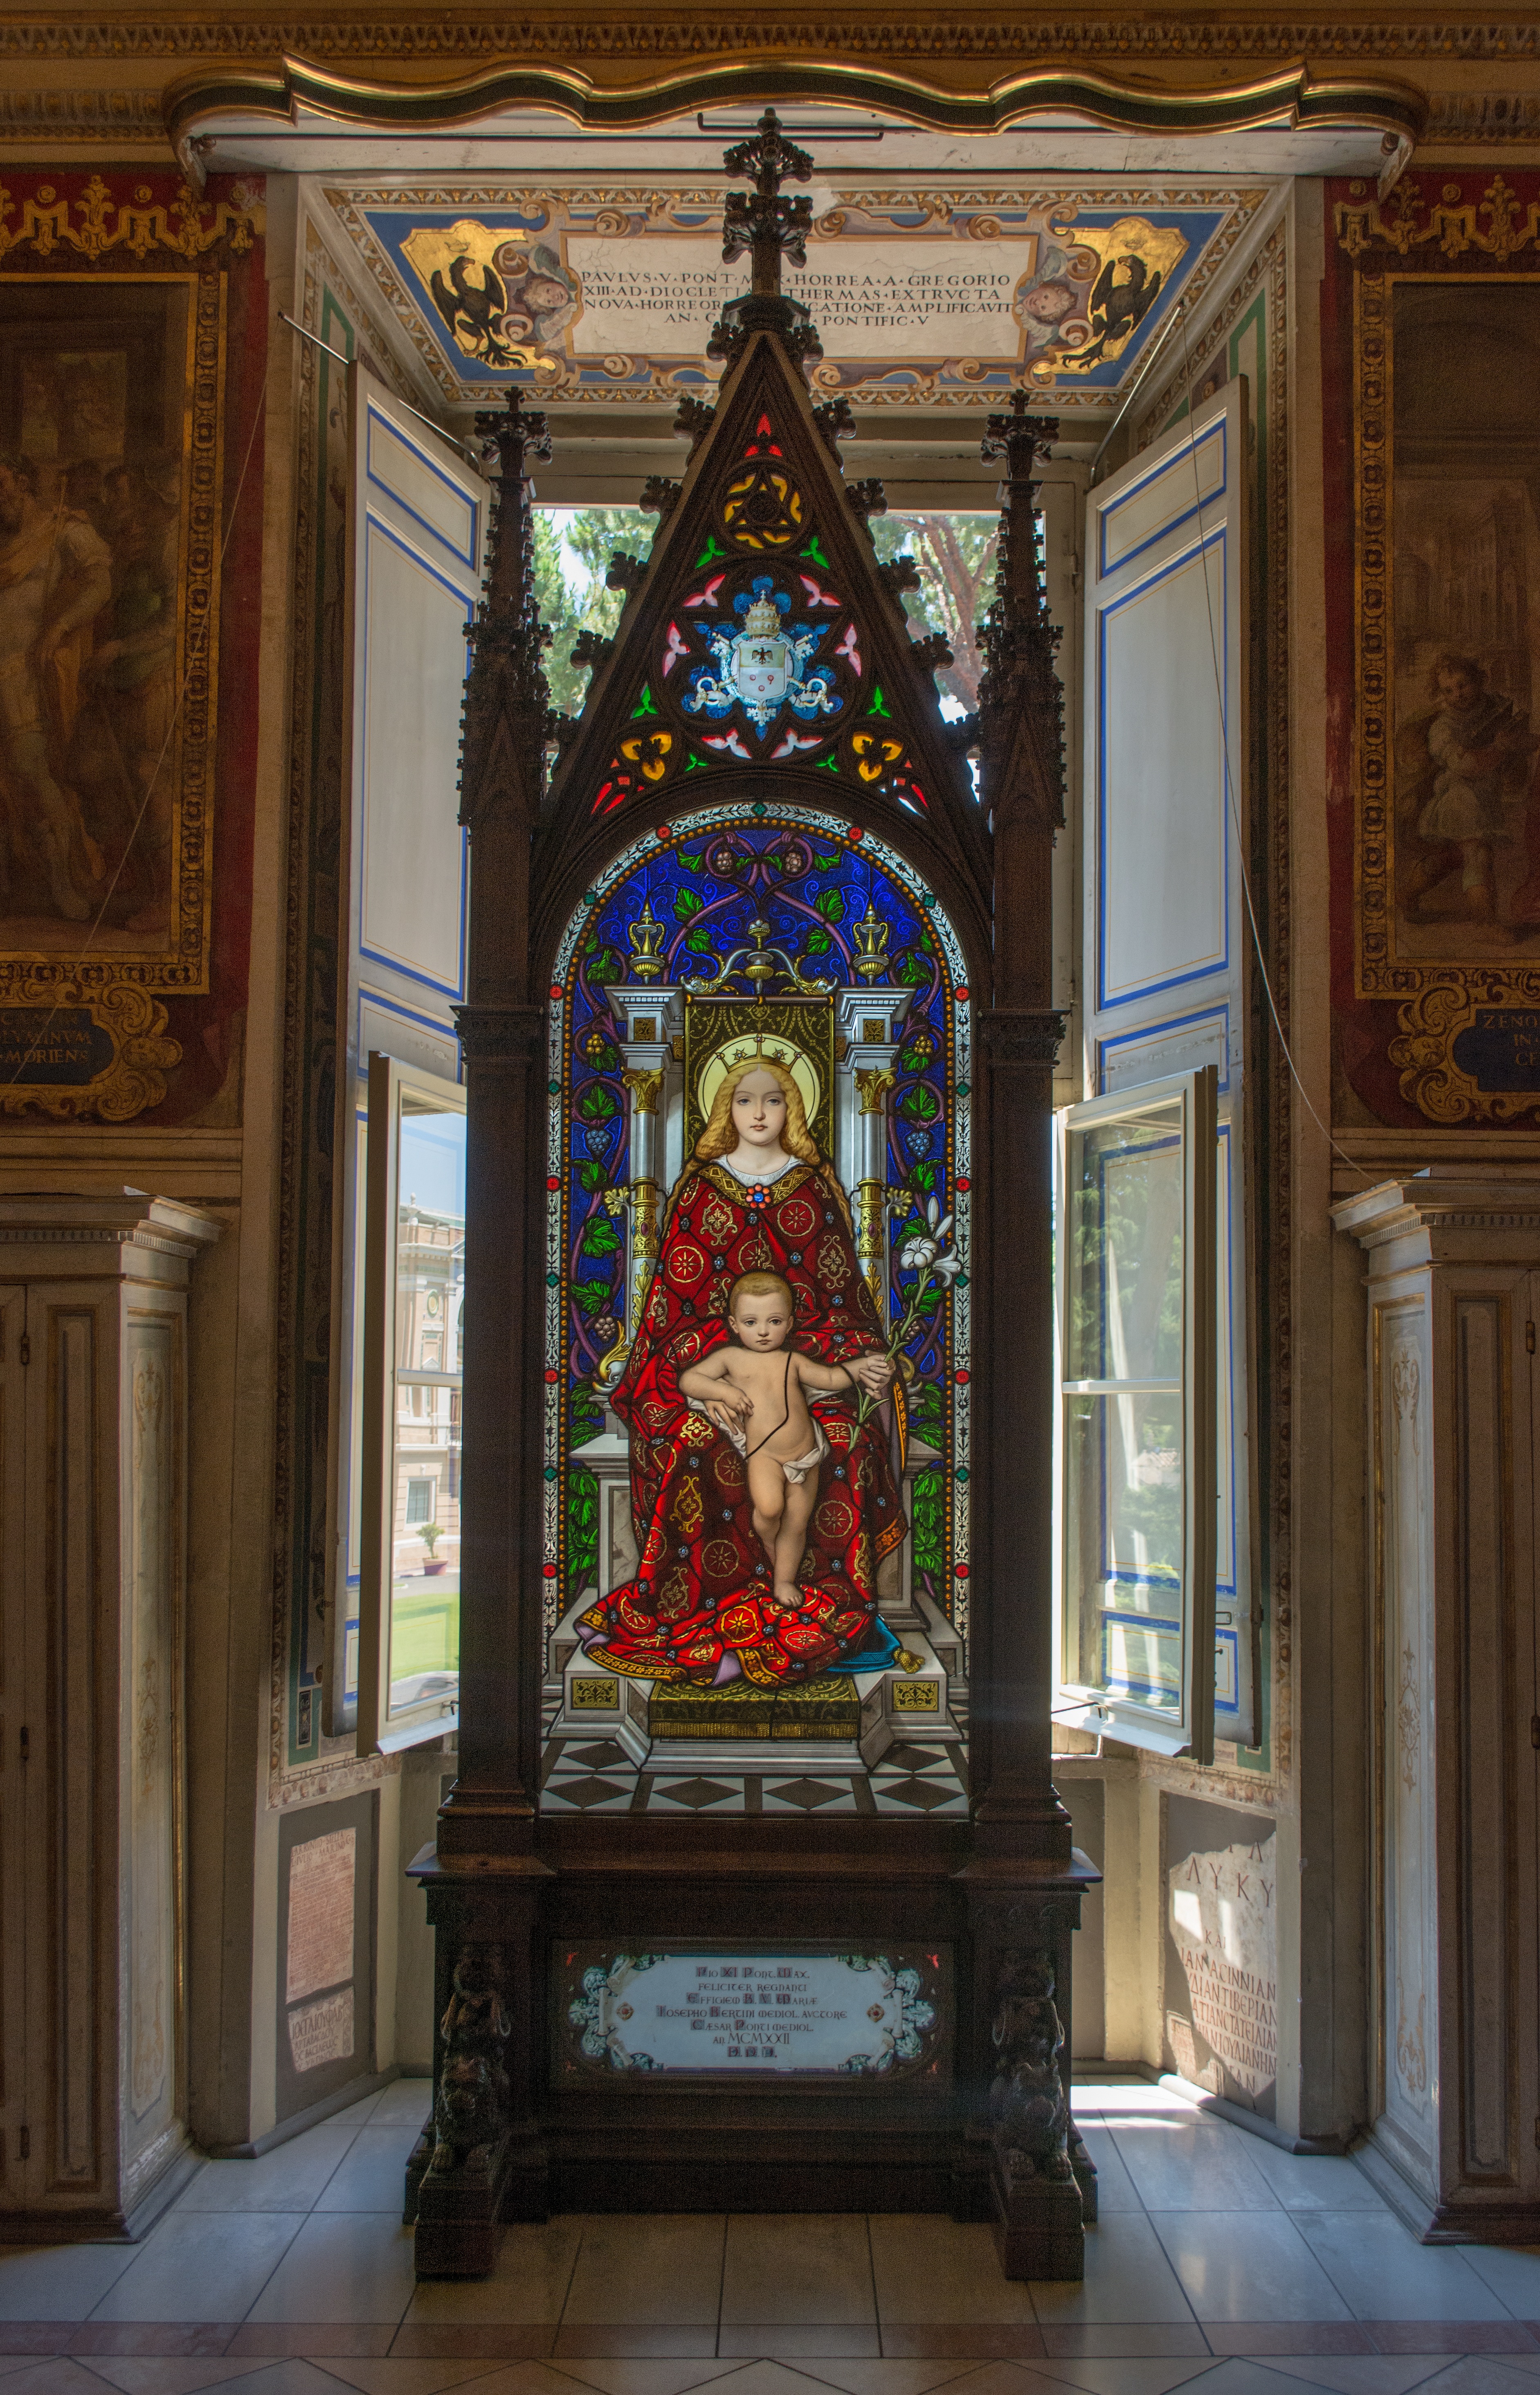
window, glass, museum, religion, italy, church, cathedral, chapel, place of worship, rome, altar, basilica, stained glass window, the vatican, tron